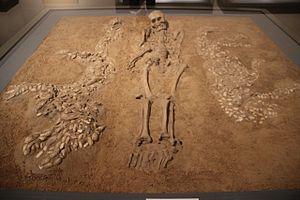
tombe d'un homme entouré de mosaïques en coquillages. Musée National de Chine, Pékin
Le Néolithique en Chine correspond, dans l'espace de la Chine actuelle, à une révolution économique durant laquelle les populations ont appris à exploiter les ressources alimentaires d'une manière différente de celle des communautés de chasseurs-cueilleurs grâce, en partie, à la domestication des plantes et des animaux. La néolithisation correspond au passage vers le Néolithique, elle s'effectue entre 9000 et 5000 avant l'ère commune. Par ailleurs, l'apparition de la poterie est détachée de ce processus, car elle s'est produite auparavant, au sein de populations du Paléolithique final. Au cours du Néolithique, on assiste à l'évolution du comportement des populations qui ajustent leurs pratiques aux changements climatiques, pendant une période globalement chaude, l'Holocène. C'est dans ce contexte qu'au sein des plantes consommées apparaissent le millet et le riz, progressivement domestiqués vers 6000-5000. Au début, elles ne constituent qu'un apport minime, en tant que plantes sauvages parmi d'autres. Les silos enterrés sont souvent réservés à la conservation de certains aliments végétaux.